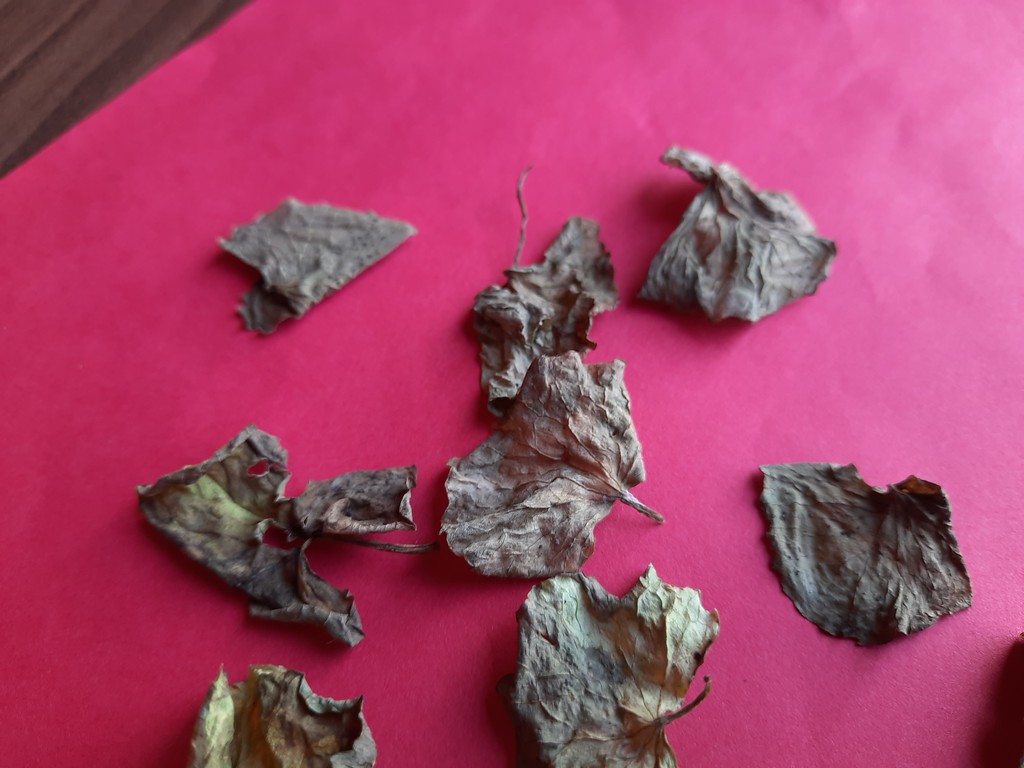
Label: Dried